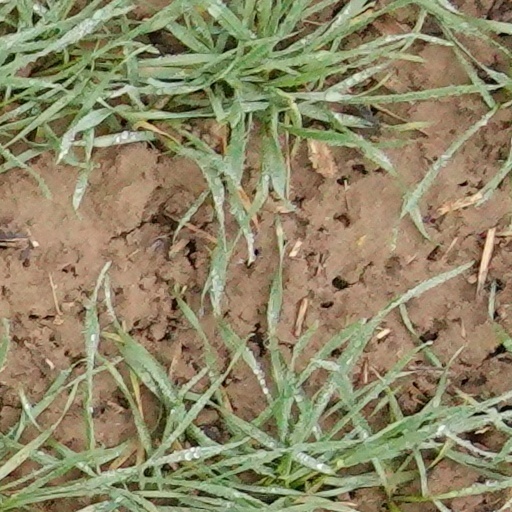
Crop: wheat